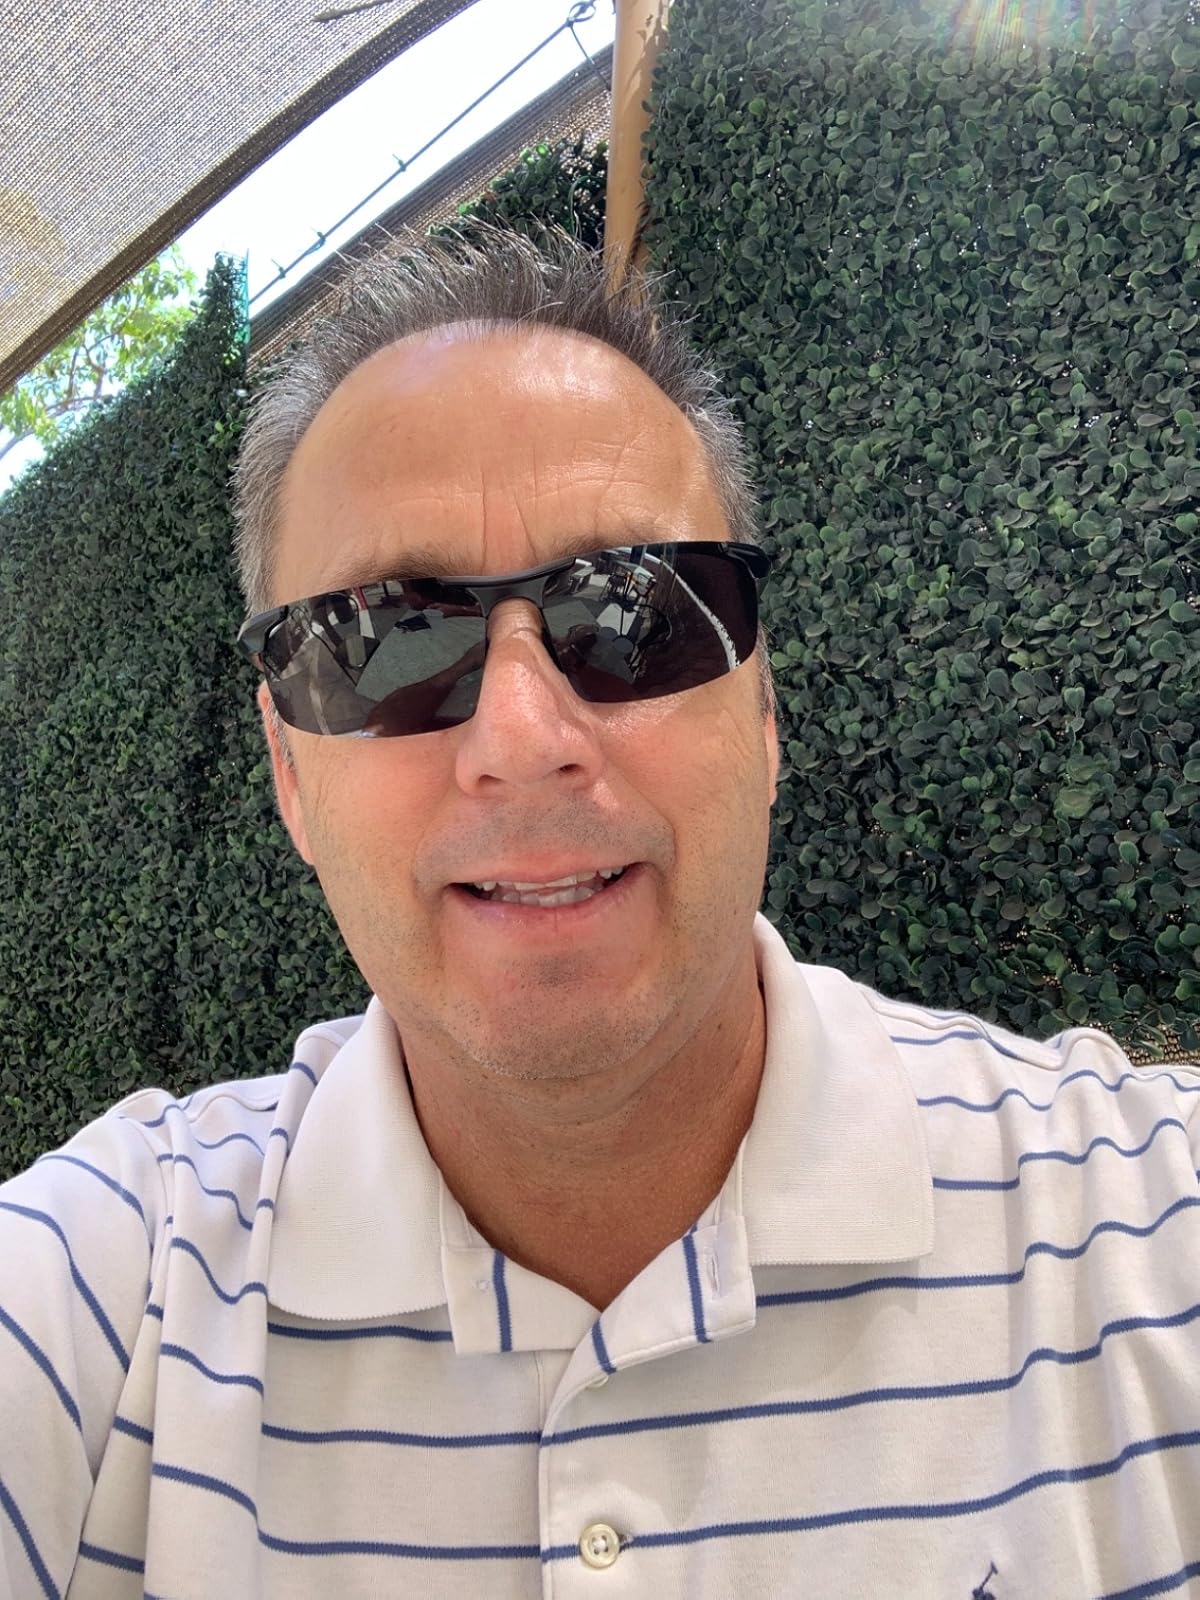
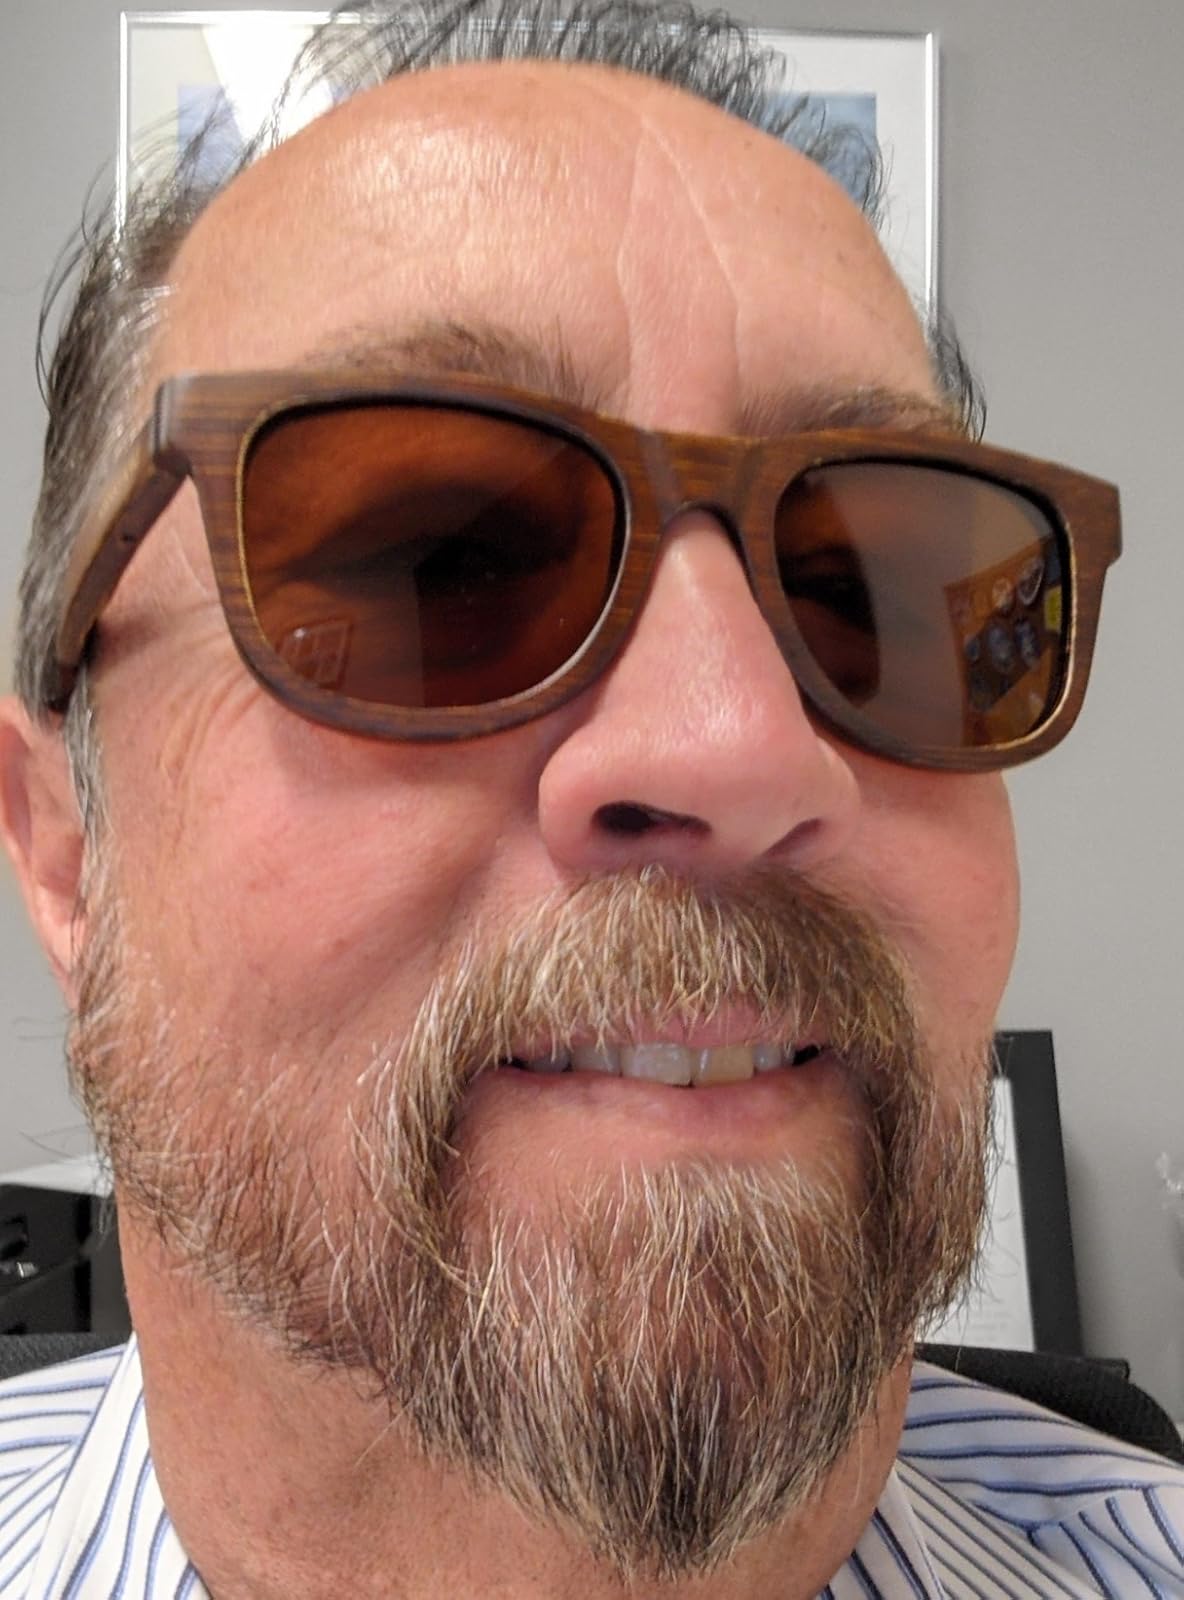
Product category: accessories_sunglasses
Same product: no